Our Lady of Medjugorje

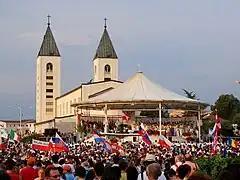
The Youth Festival of Medjugorje

According to the historian Robert Orsi in his book "History and Presence", "Our Lady of Medjugorje attracted a vast international following that included many members of the Catholic hierarchy, among them Pope John Paul II." John Paul II in the Roman Catholic tradition, left the decision about the Medjugorje apparition to the local clergy. At the same time, it is commonly known that he was sympathetic to the Medjugorje Marian site. The Pope's support for Medjugorje was tacit and served the Vatican's foreign policy reasons during the 1980s. Namely, at that time, the Vatican was providing support to the United States in overthrowing the communist bloc in Eastern Europe.